Bremridge

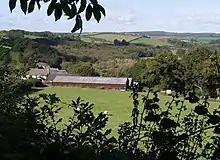
The farm at Bremridge seen from beside the lane from Hatherleigh, and across the field shown in 576675.

The Anglo-Saxon holder of the estate of Bremridge immediately before 1066, as recorded by the Domesday Book, was a certain "Edmer", who also held, amongst others, the nearby estate of "Alre", i.e. South Aller, one mile south of Bremridge, also later referred to as "Aure" and "Sudaure". Concerning the etymology of Bremridge, Risdon (d.1640) (who called it "Bromridge") stated: "lands subject to brambles and briers so the name importeth".